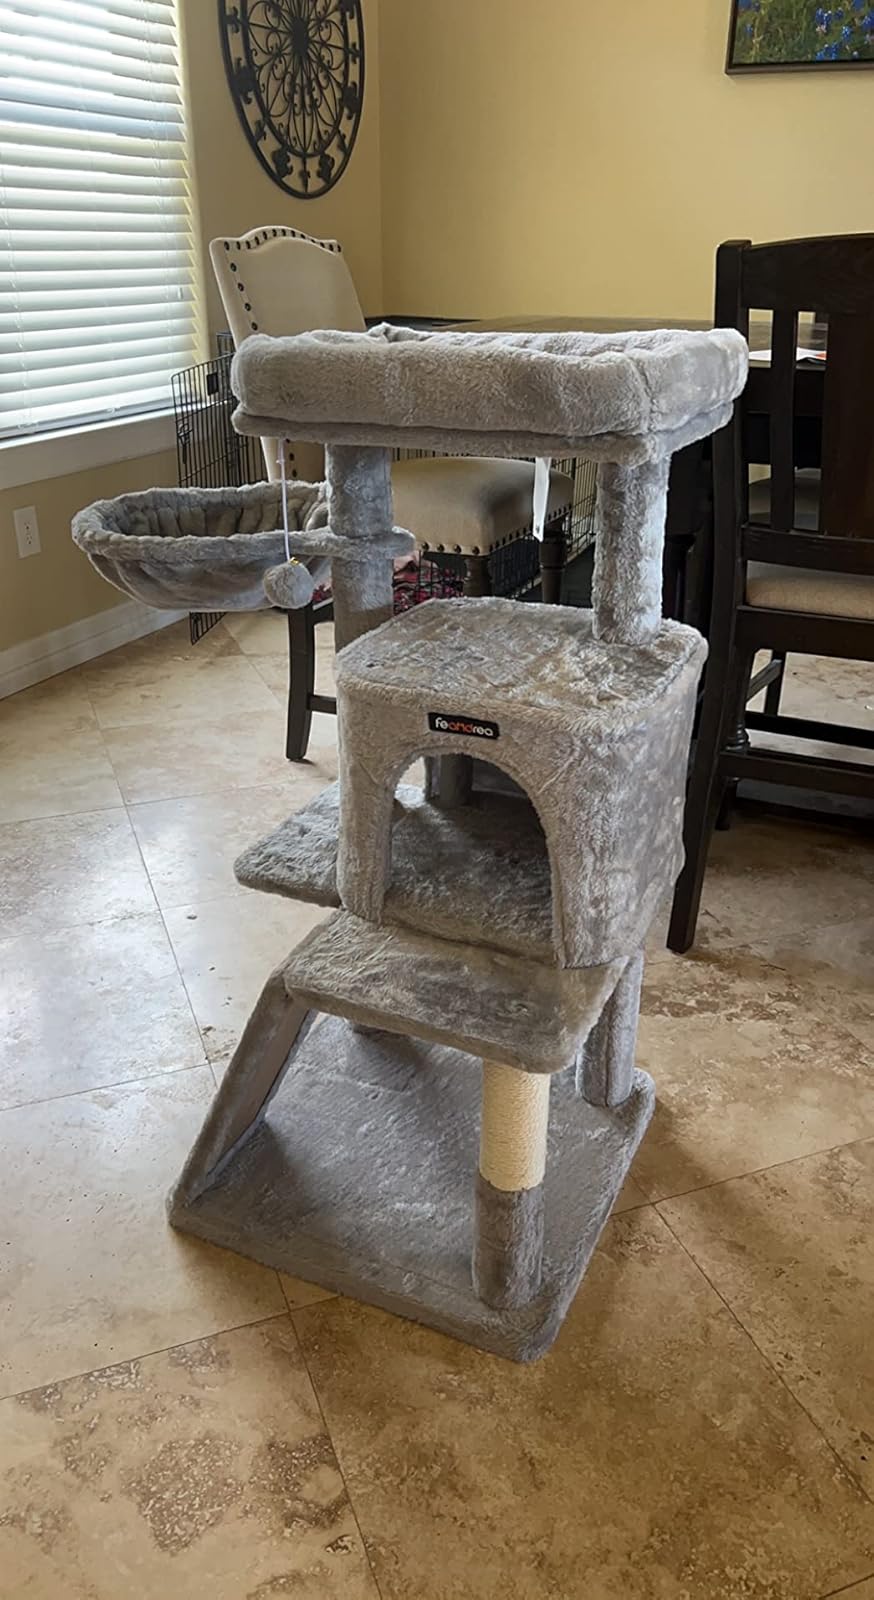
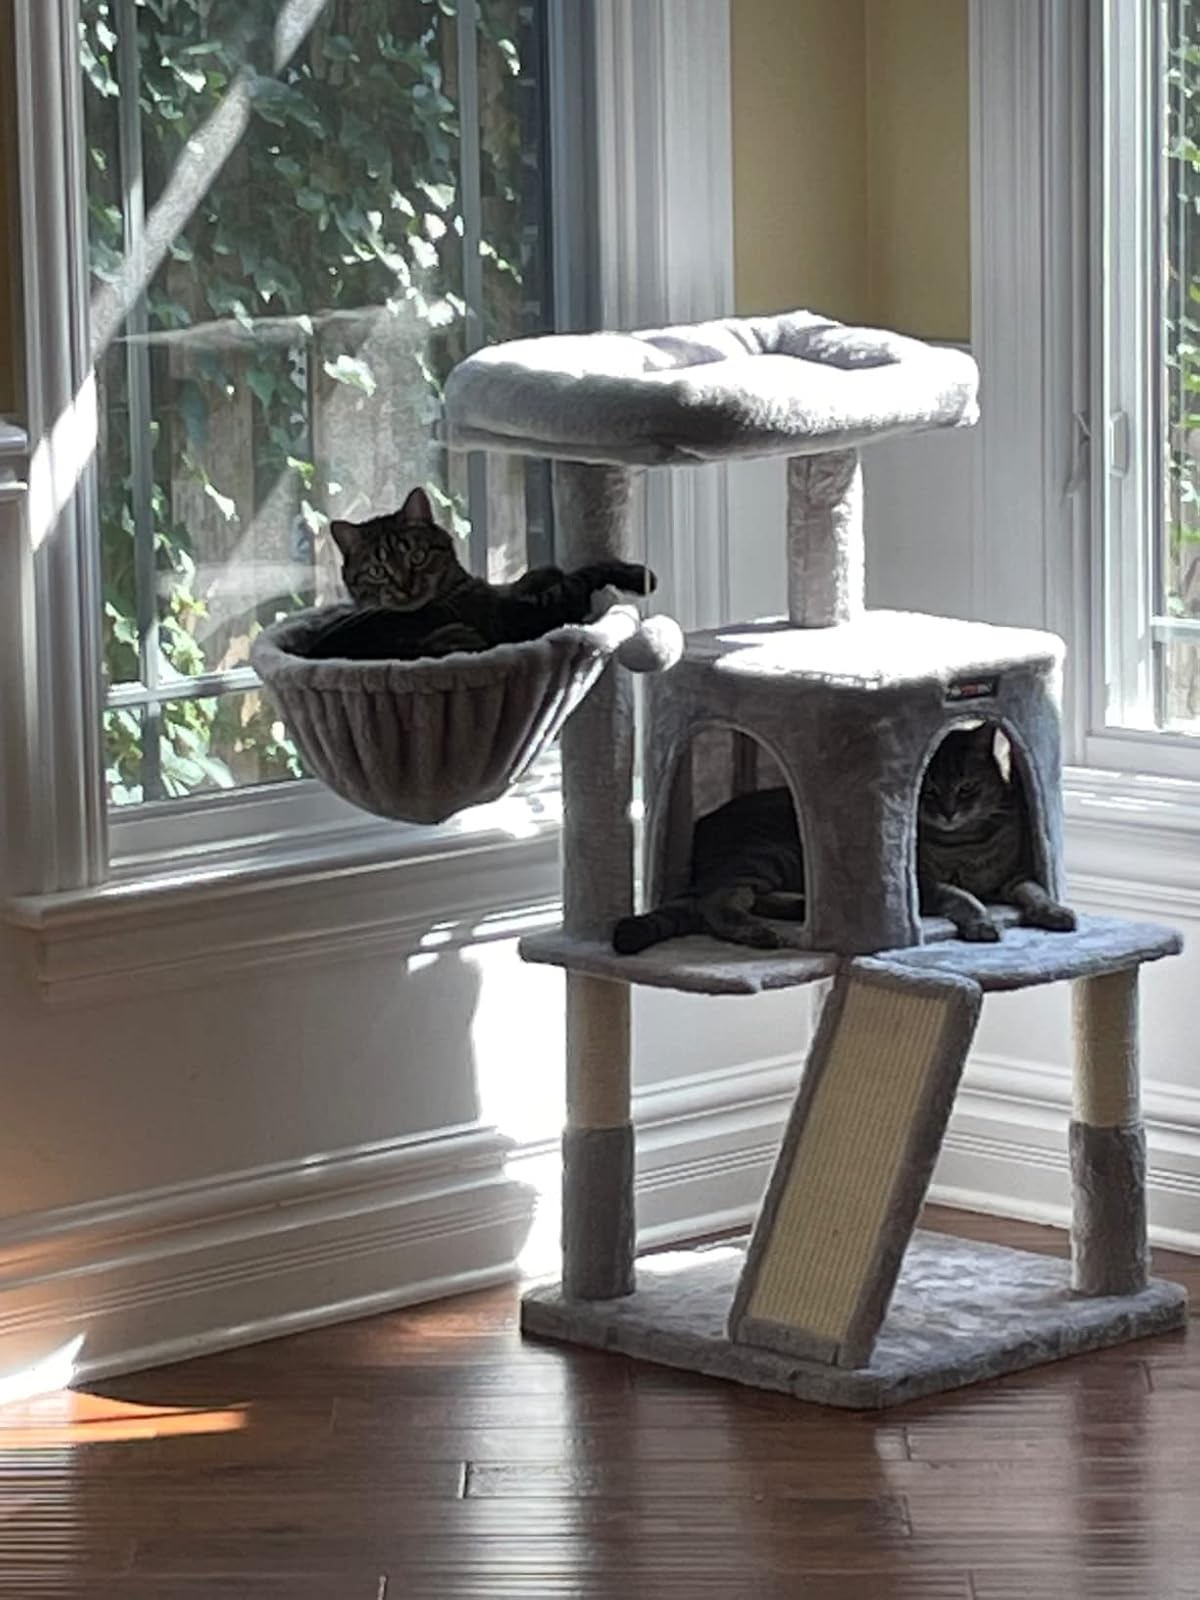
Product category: items_cat tree
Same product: yes